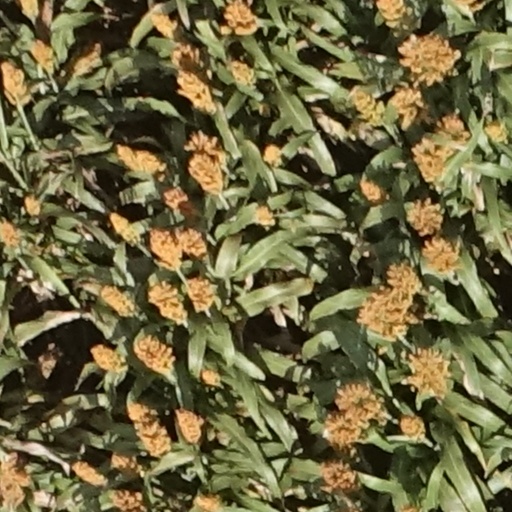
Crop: sorghum